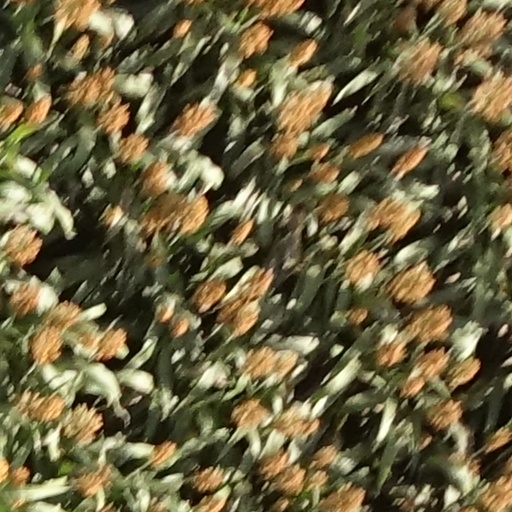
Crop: sorghum